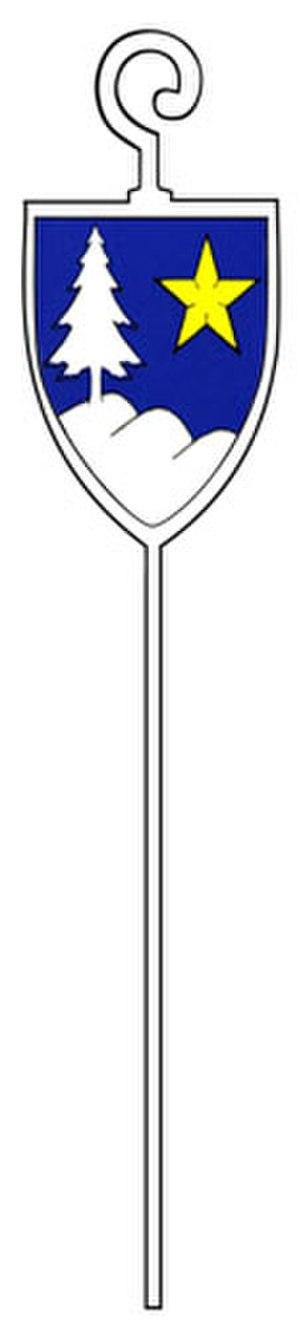
Blason de l'Abbaye Notre Dame des Neiges
Charles Eugène de Foucauld de Pontbriand, vicomte de Foucauld, O.C.S.O., né le 15 septembre 1858 à Strasbourg et mort le 1ᵉʳ décembre 1916 à Tamanrasset, est un officier de cavalerie de l'armée française devenu explorateur et géographe, puis religieux catholique, prêtre, ermite et linguiste. Il a été béatifié le 13 novembre 2005 par le pape Benoît XVI. Il est commémoré le 1ᵉʳ décembre.